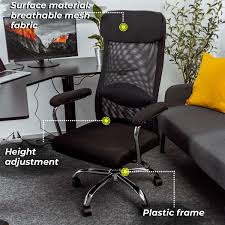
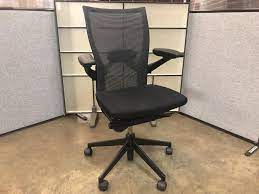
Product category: items_chair
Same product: no